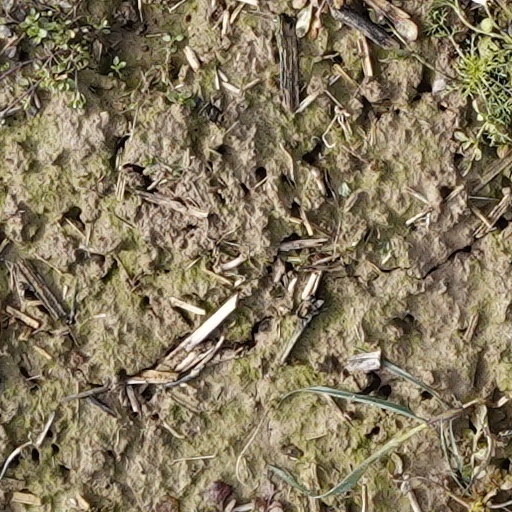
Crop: wheat